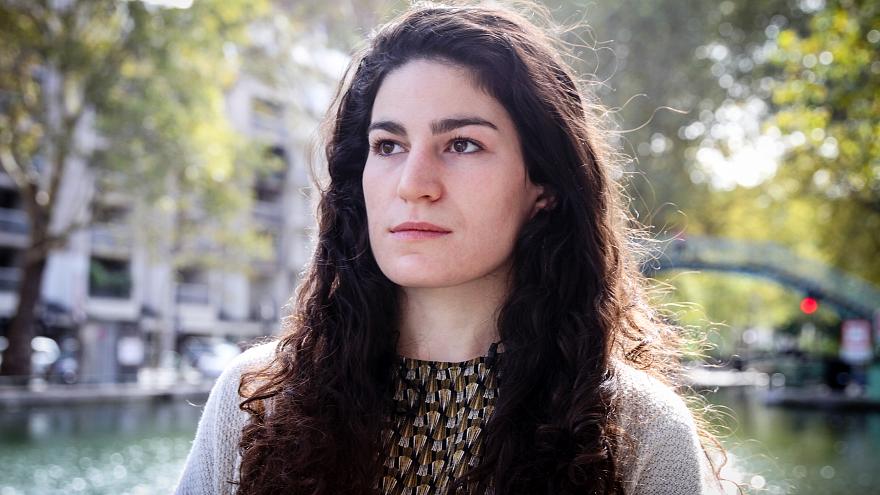
Gender: women